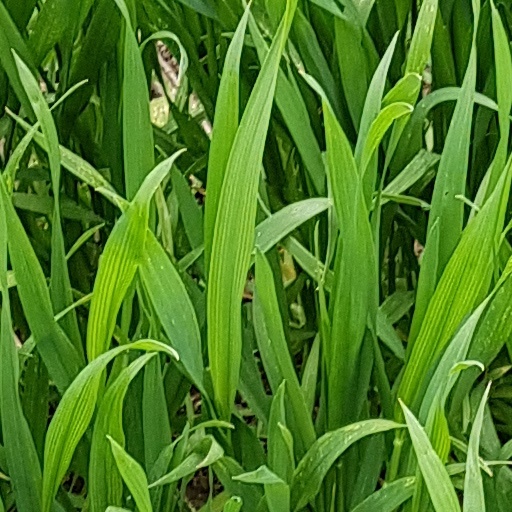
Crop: wheat